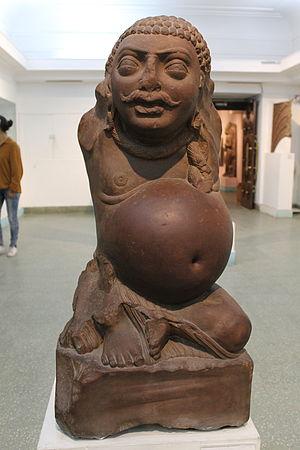
Kubera est le dieu des richesses et le dieu-roi des Yakshas semi-divins, dans la mythologie Hindoue. Il est considéré comme un protecteur du monde, et parmi les huit déités gardiennes des directions cardinales, il gouverne le Nord - luxuriant et riche, et opposé au Sud, le domaine de Yama, la mort, et du feu. On attribue à Kubera la possession des richesses du monde souterrain, telles que les perles, les métaux précieux comme l'or et l'argent, et toutes les pierres précieuses dont la Terre regorge. Il est généralement représenté comme un personnage replet, couvert de bijoux et portant des pots remplis d'argent et de trésors. Parfois aussi, en sa qualité de Lokapāla, il est représenté assis sur un éléphant, Sarvabhauma.